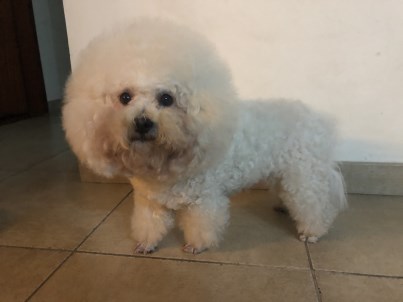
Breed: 3083-n000117-Bichon_Frise